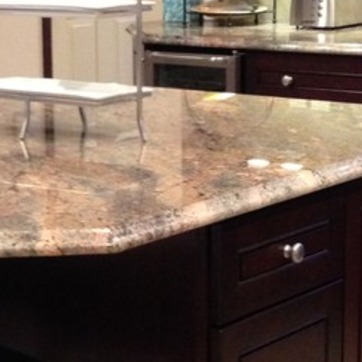
Material: polishedstone